Flow network

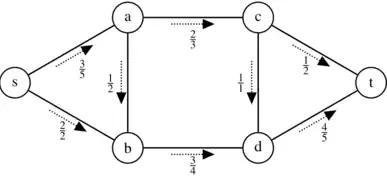
Sample Figure: A flow network showing flow and capacity

A network is a directed graph with a non-negative capacity function for each edge, and without multiple arcs (i.e. edges with the same source and target nodes). Without loss of generality, we may assume that if , then is also a member of . Additionally, if then we may add to "E" and then set the .